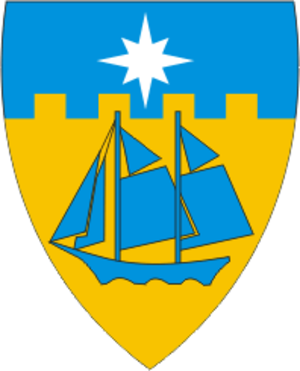
La Commune de Häädemeeste est une municipalité rurale d'Estonie située dans le Comté de Pärnu. Elle s'étend sur une superficie de 390,2 km² et a 2 639 habitants au 1ᵉʳ janvier 2012.